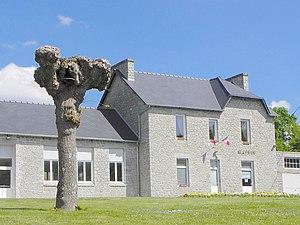
Mairie du Hinglé (22).
Le Hinglé [lə ɛ̃gle] est une commune française située dans le département des Côtes-d'Armor en région Bretagne.